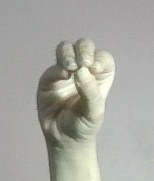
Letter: ha